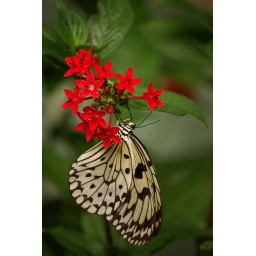
Magic Wings is a butterfly conservatory a bit north of here. They have hundreds of gorgeous butterflies in a hot-house environment.